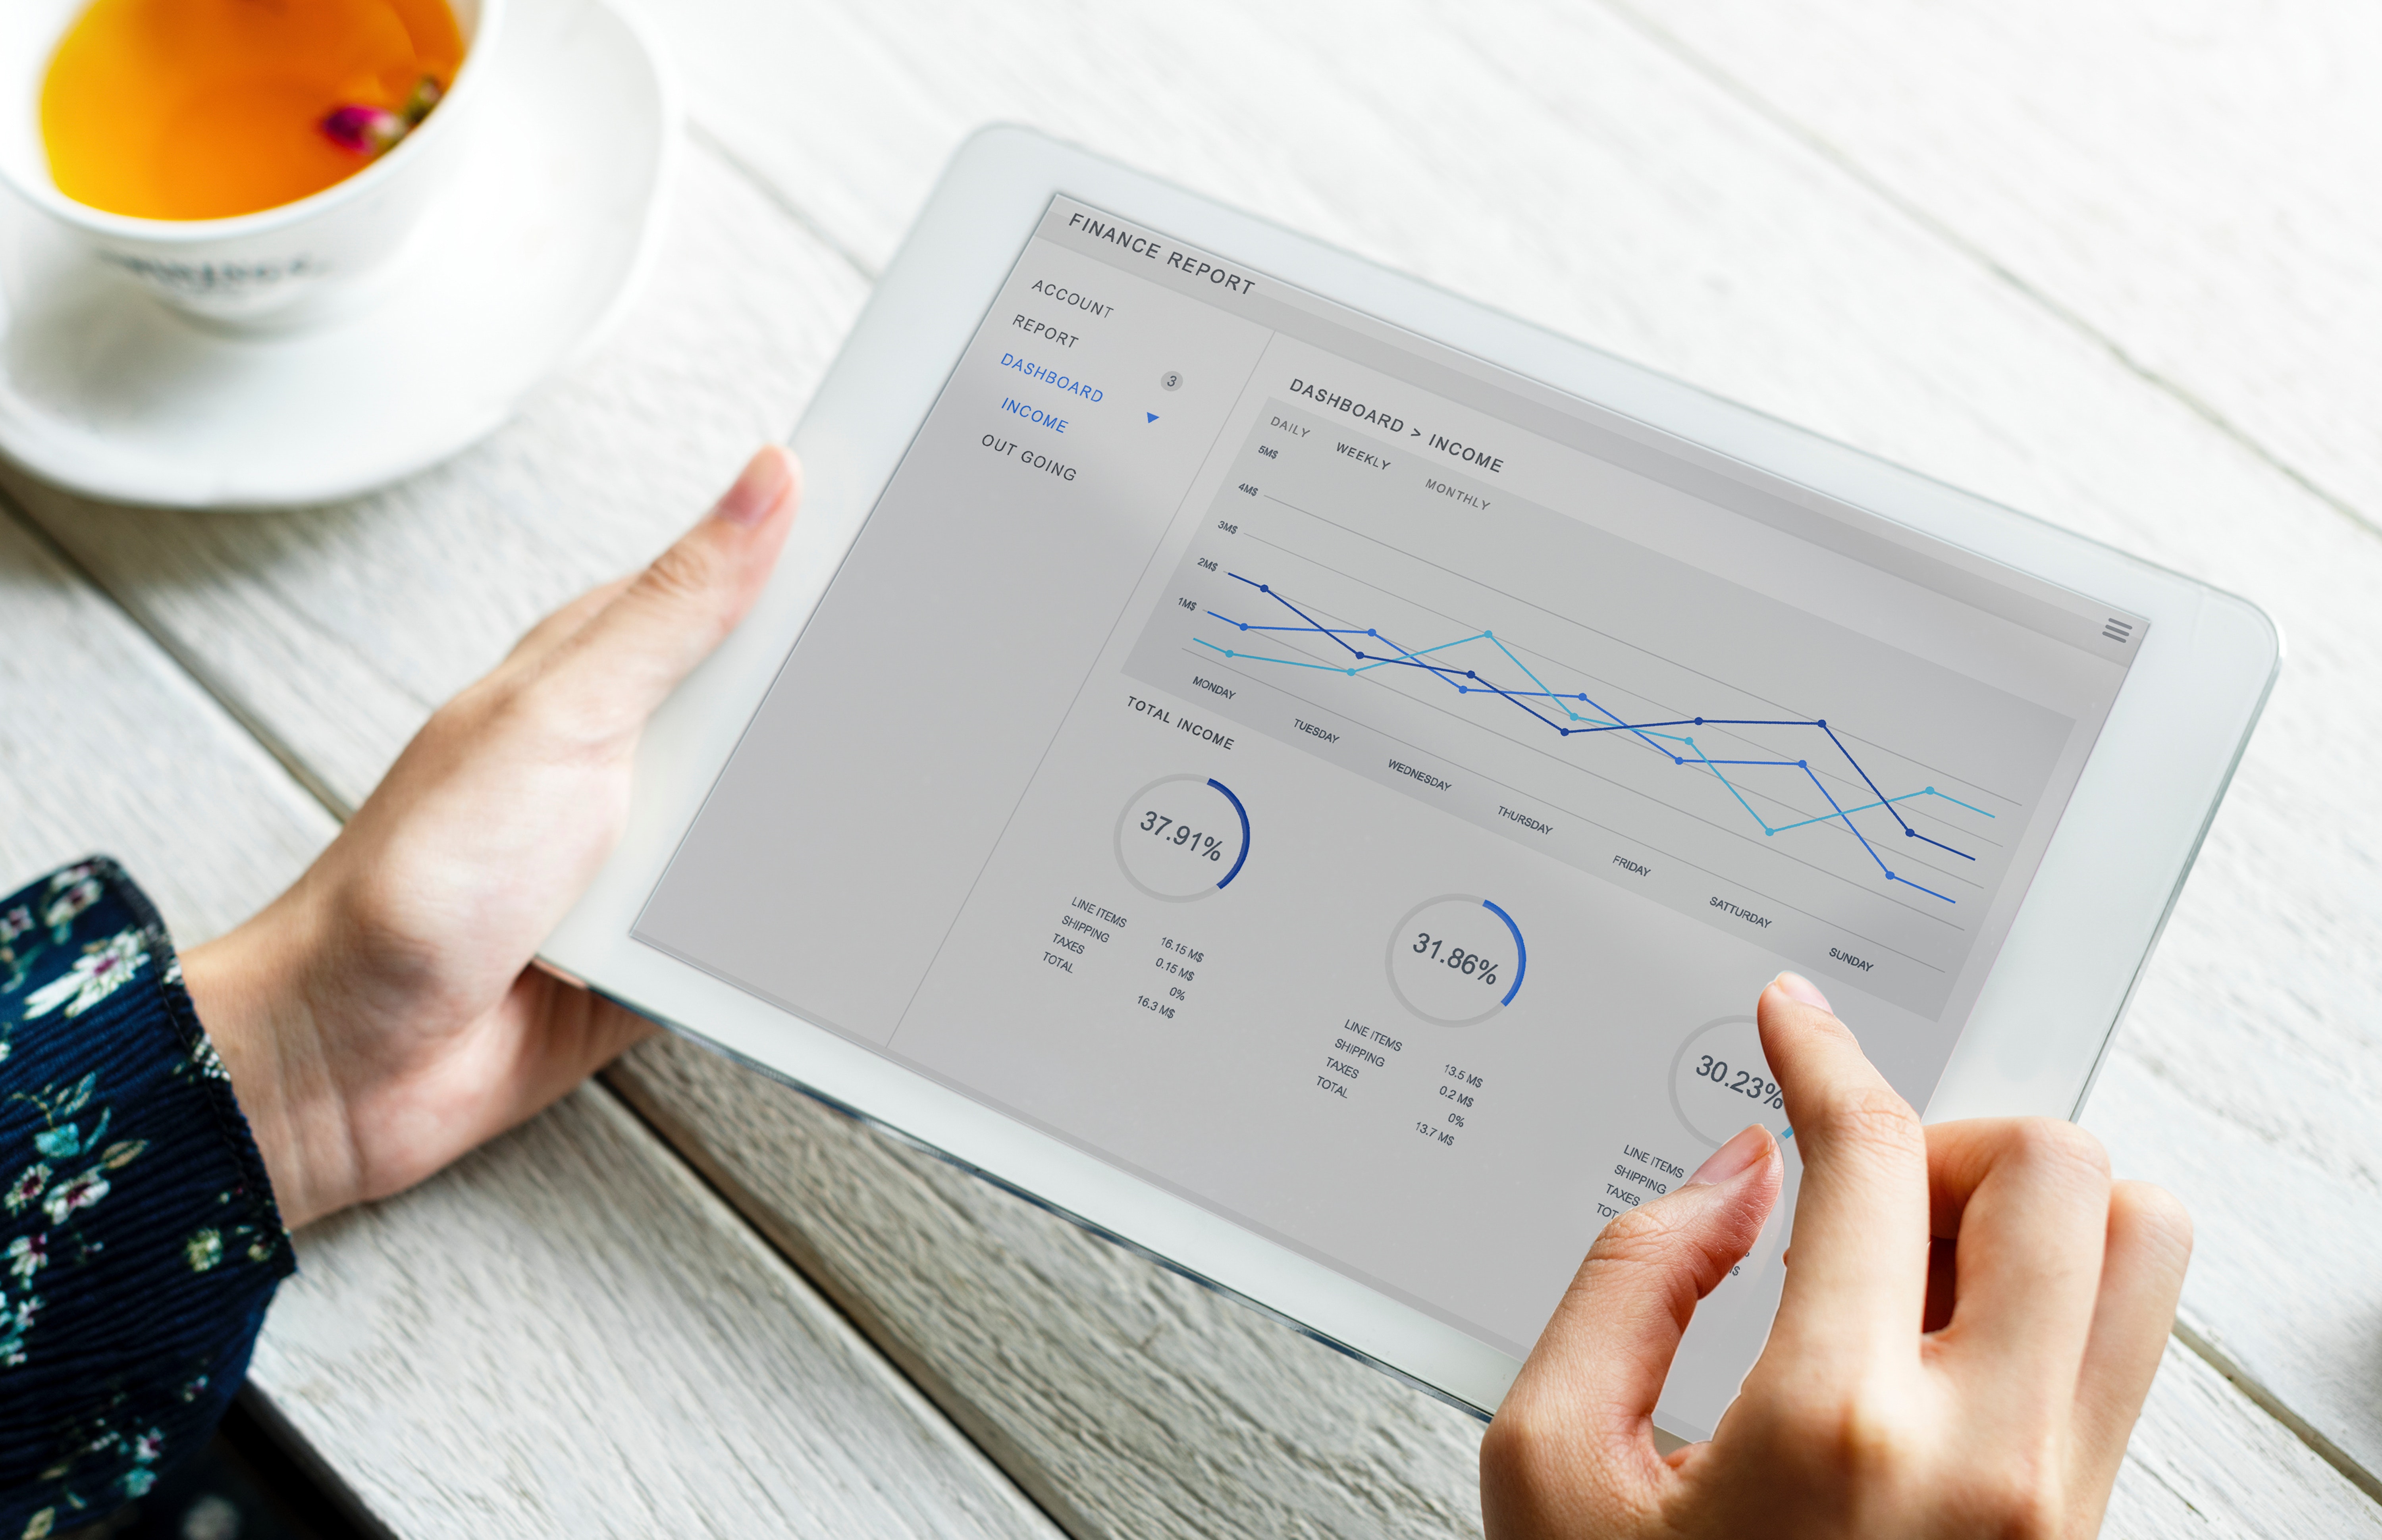
text, technology, electronic device, document, hand, gadget, font, handwriting, tablet computer, gesture, paper, computer, writing